Sacred mountains

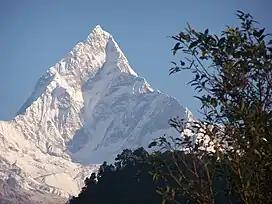
Machapuchare, a sacred Nepalese mountain, viewed from foothills

Various cultures around the world maintain the importance of mountain worship and sacredness. One example is the Taranaki peoples of New Zealand. The Taranaki tribe view Mount Taranaki as sacred. The tribe was historically sustained by this mountain's waterways. As in other instances in Māori mythology, the mountain is anthropomorphized in various stories. For the tribespeople, Mount Taranaki has a deep spiritual significance and is seen as a life force. It is viewed as the place where life is given and to where people are returned after death.